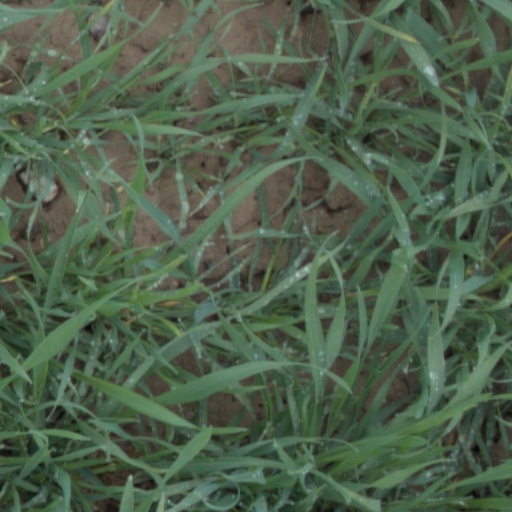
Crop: wheat